Mandalay

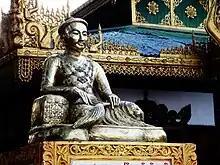
King Mindon is the founder of Mandalay royal capital

Like most former (and present) capitals of Burma, Mandalay was founded on the wishes of the ruler of the day. On 13 February 1857, King Mindon founded a new royal capital at the foot of Mandalay Hill, ostensibly to fulfill a prophecy on the founding of a metropolis of Buddhism in that exact place on the occasion of the 2,400th jubilee of Buddhism.